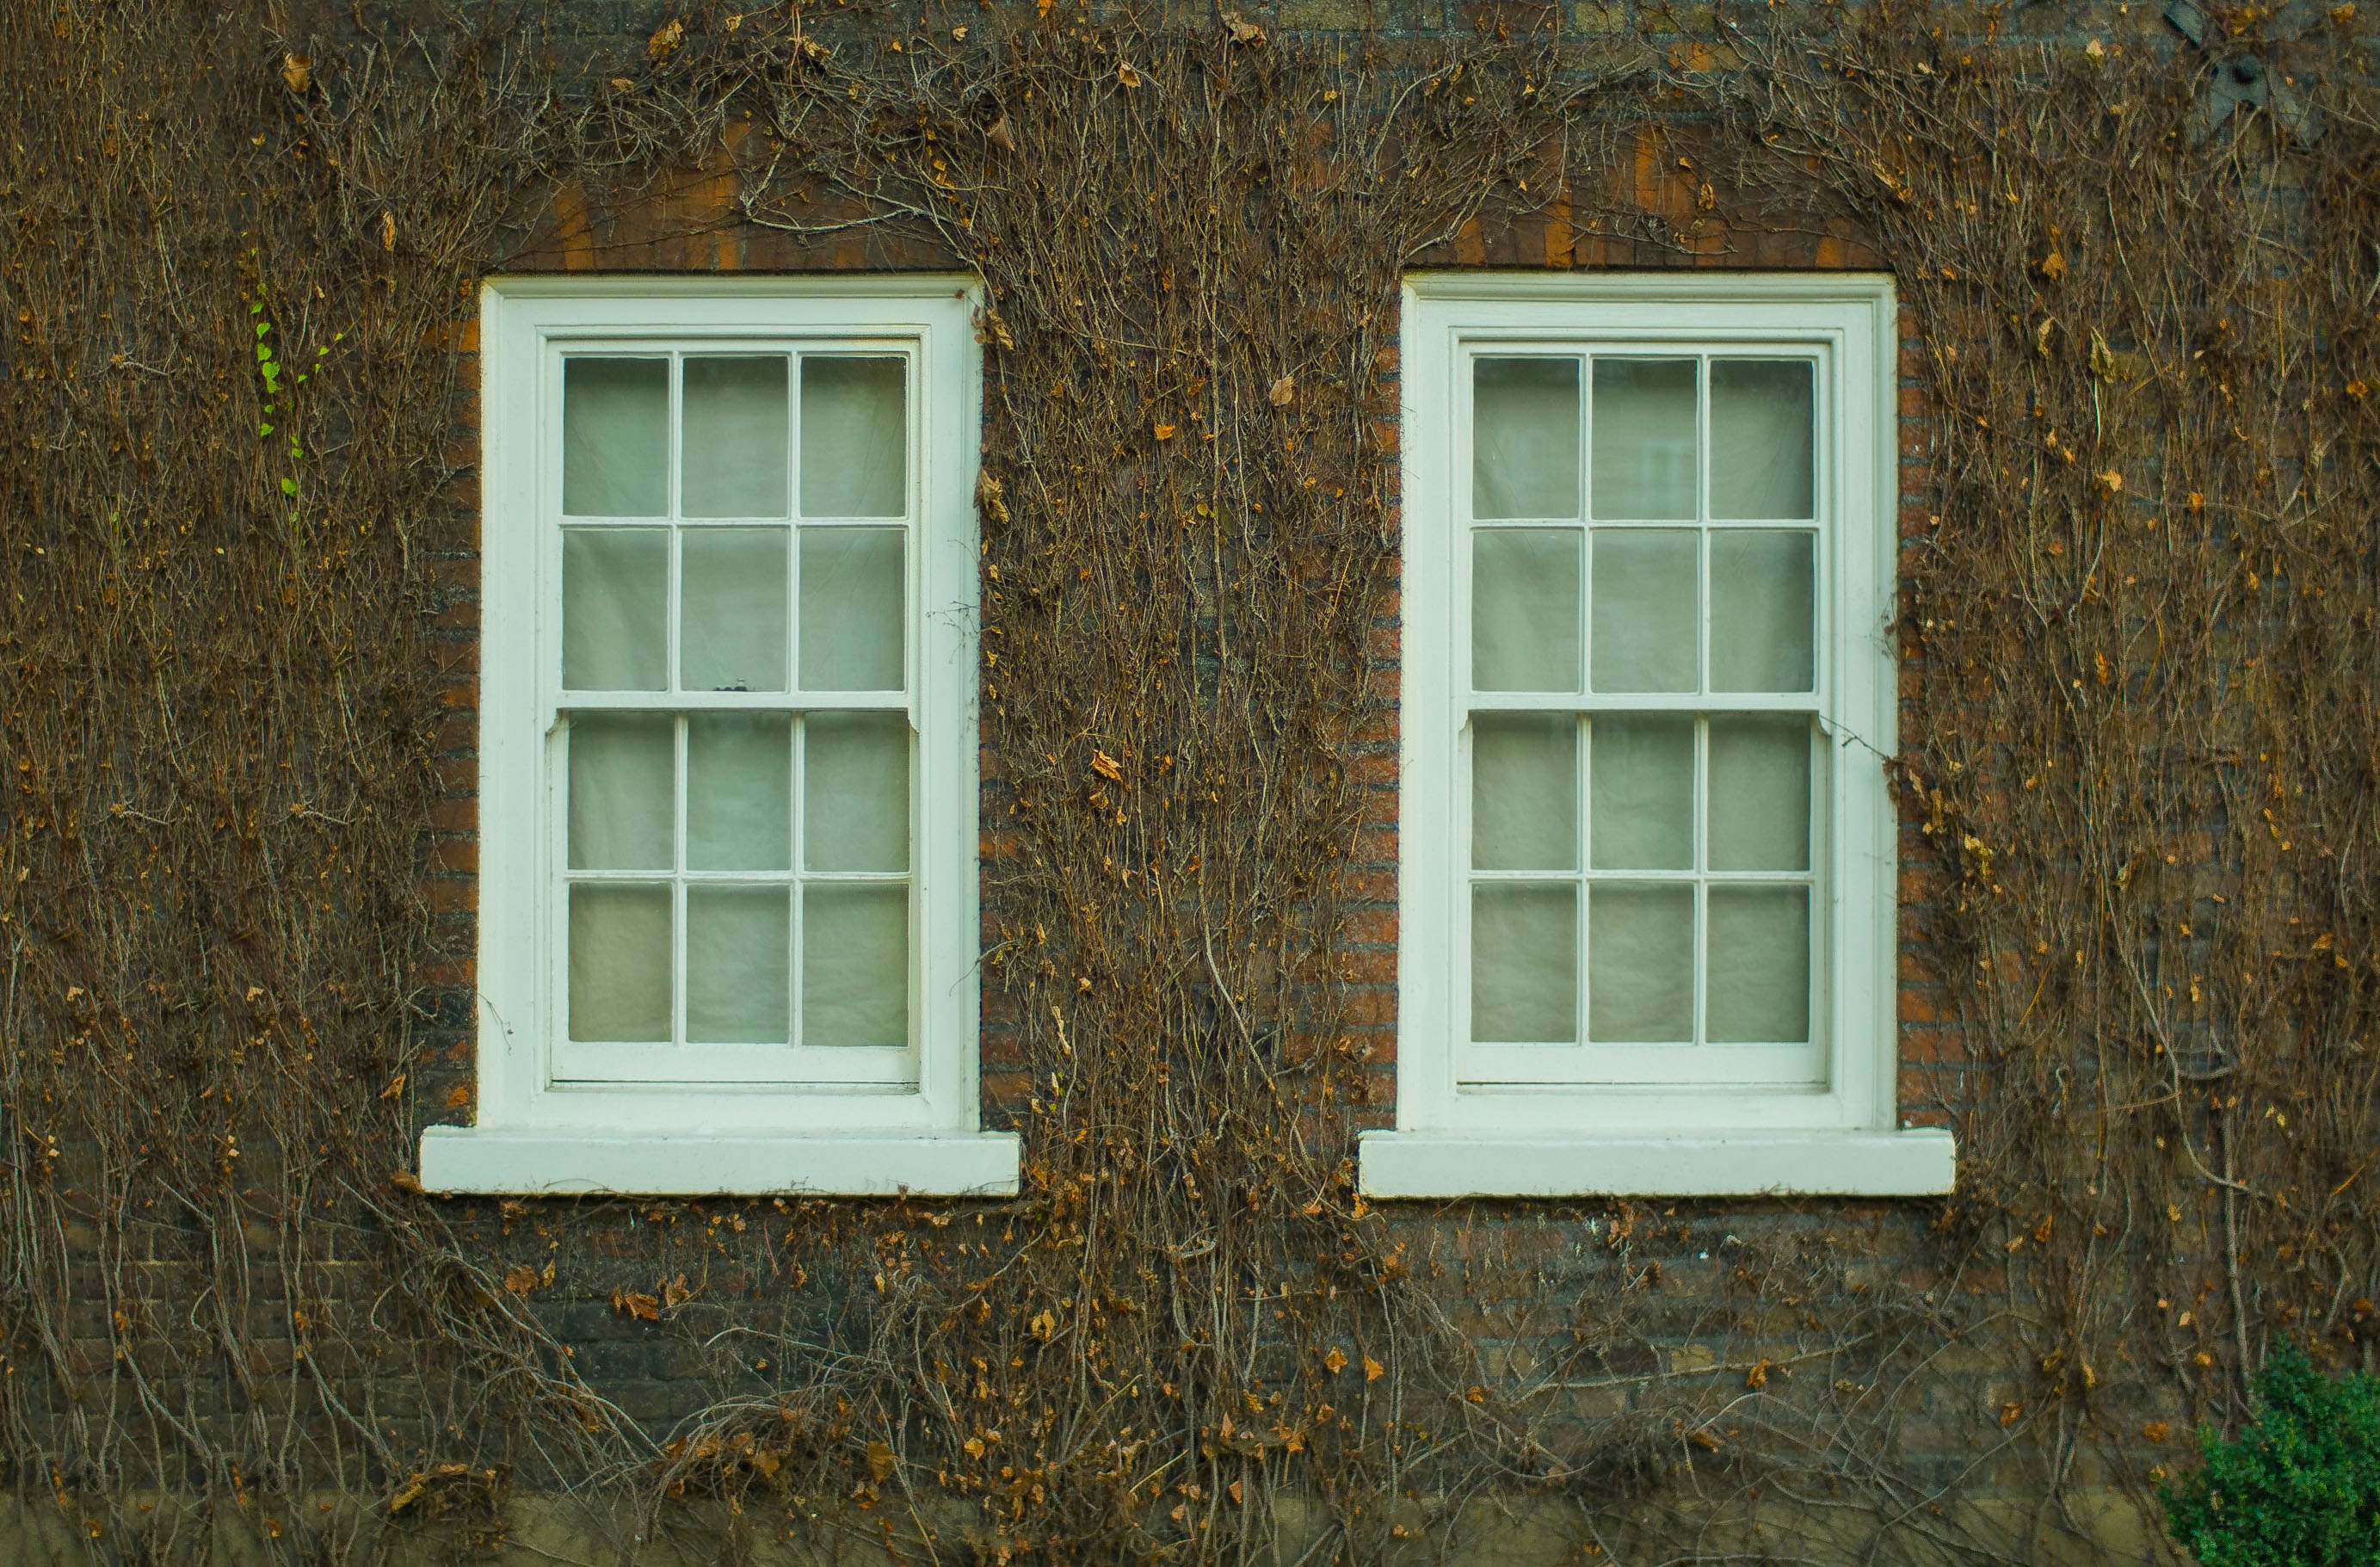
wood, house, window, home, wall, cottage, facade, door, interior design, siding, window covering, sash window